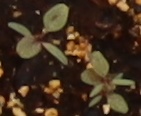
Label: Redroot Pigweed